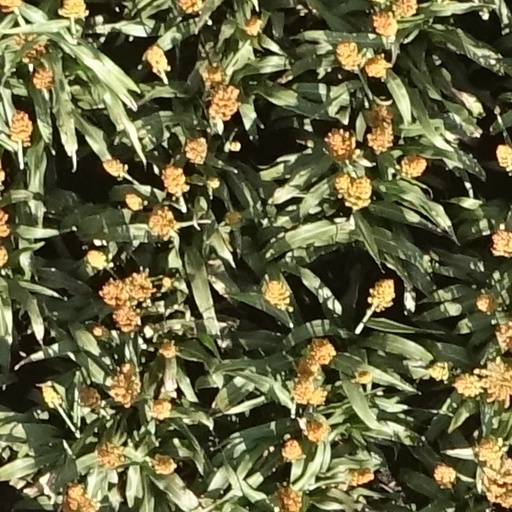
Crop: sorghum